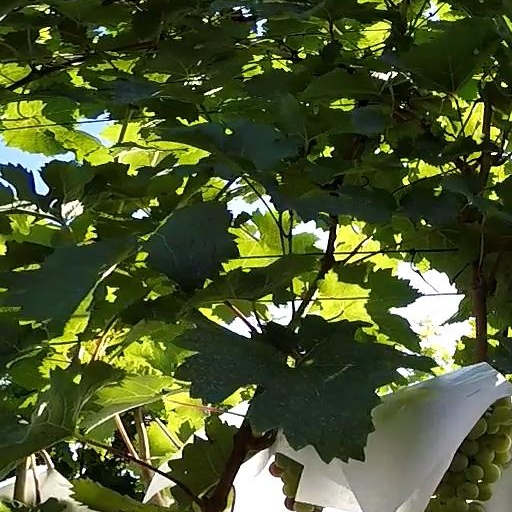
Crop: grape